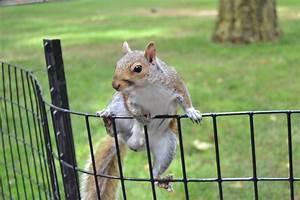
squirrel